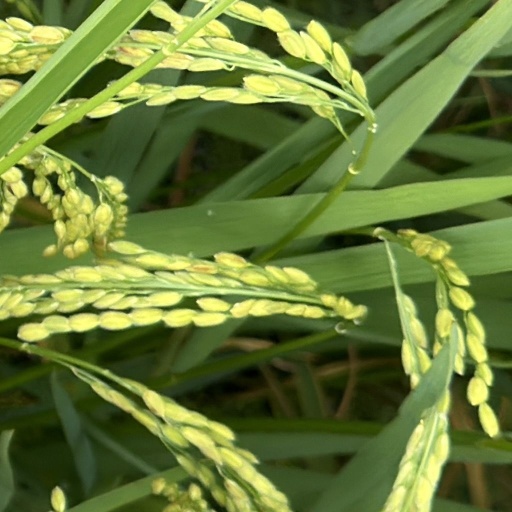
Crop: rice